Ontario Highway 5

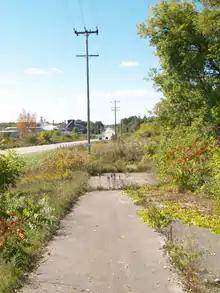
An abandoned section of highway lies in the bush next to the current route, north of Greensville.

Highway5 serves as a short connector between Highway8 in the west and Highway6 in the east, and is essentially a continuation of Highway8. This configuration comes as a result of the truncation of both highways by the Ministry of Transportation of Ontario (MTO). The removed sections were transferred to the jurisdiction of the City of Toronto, the City of Mississauga, Halton Region, the City of Hamilton, the County of Brant, and Oxford County on January1, 1998. Prior, Highway5 followed two segments of Dundas Street between Toronto and Paris.